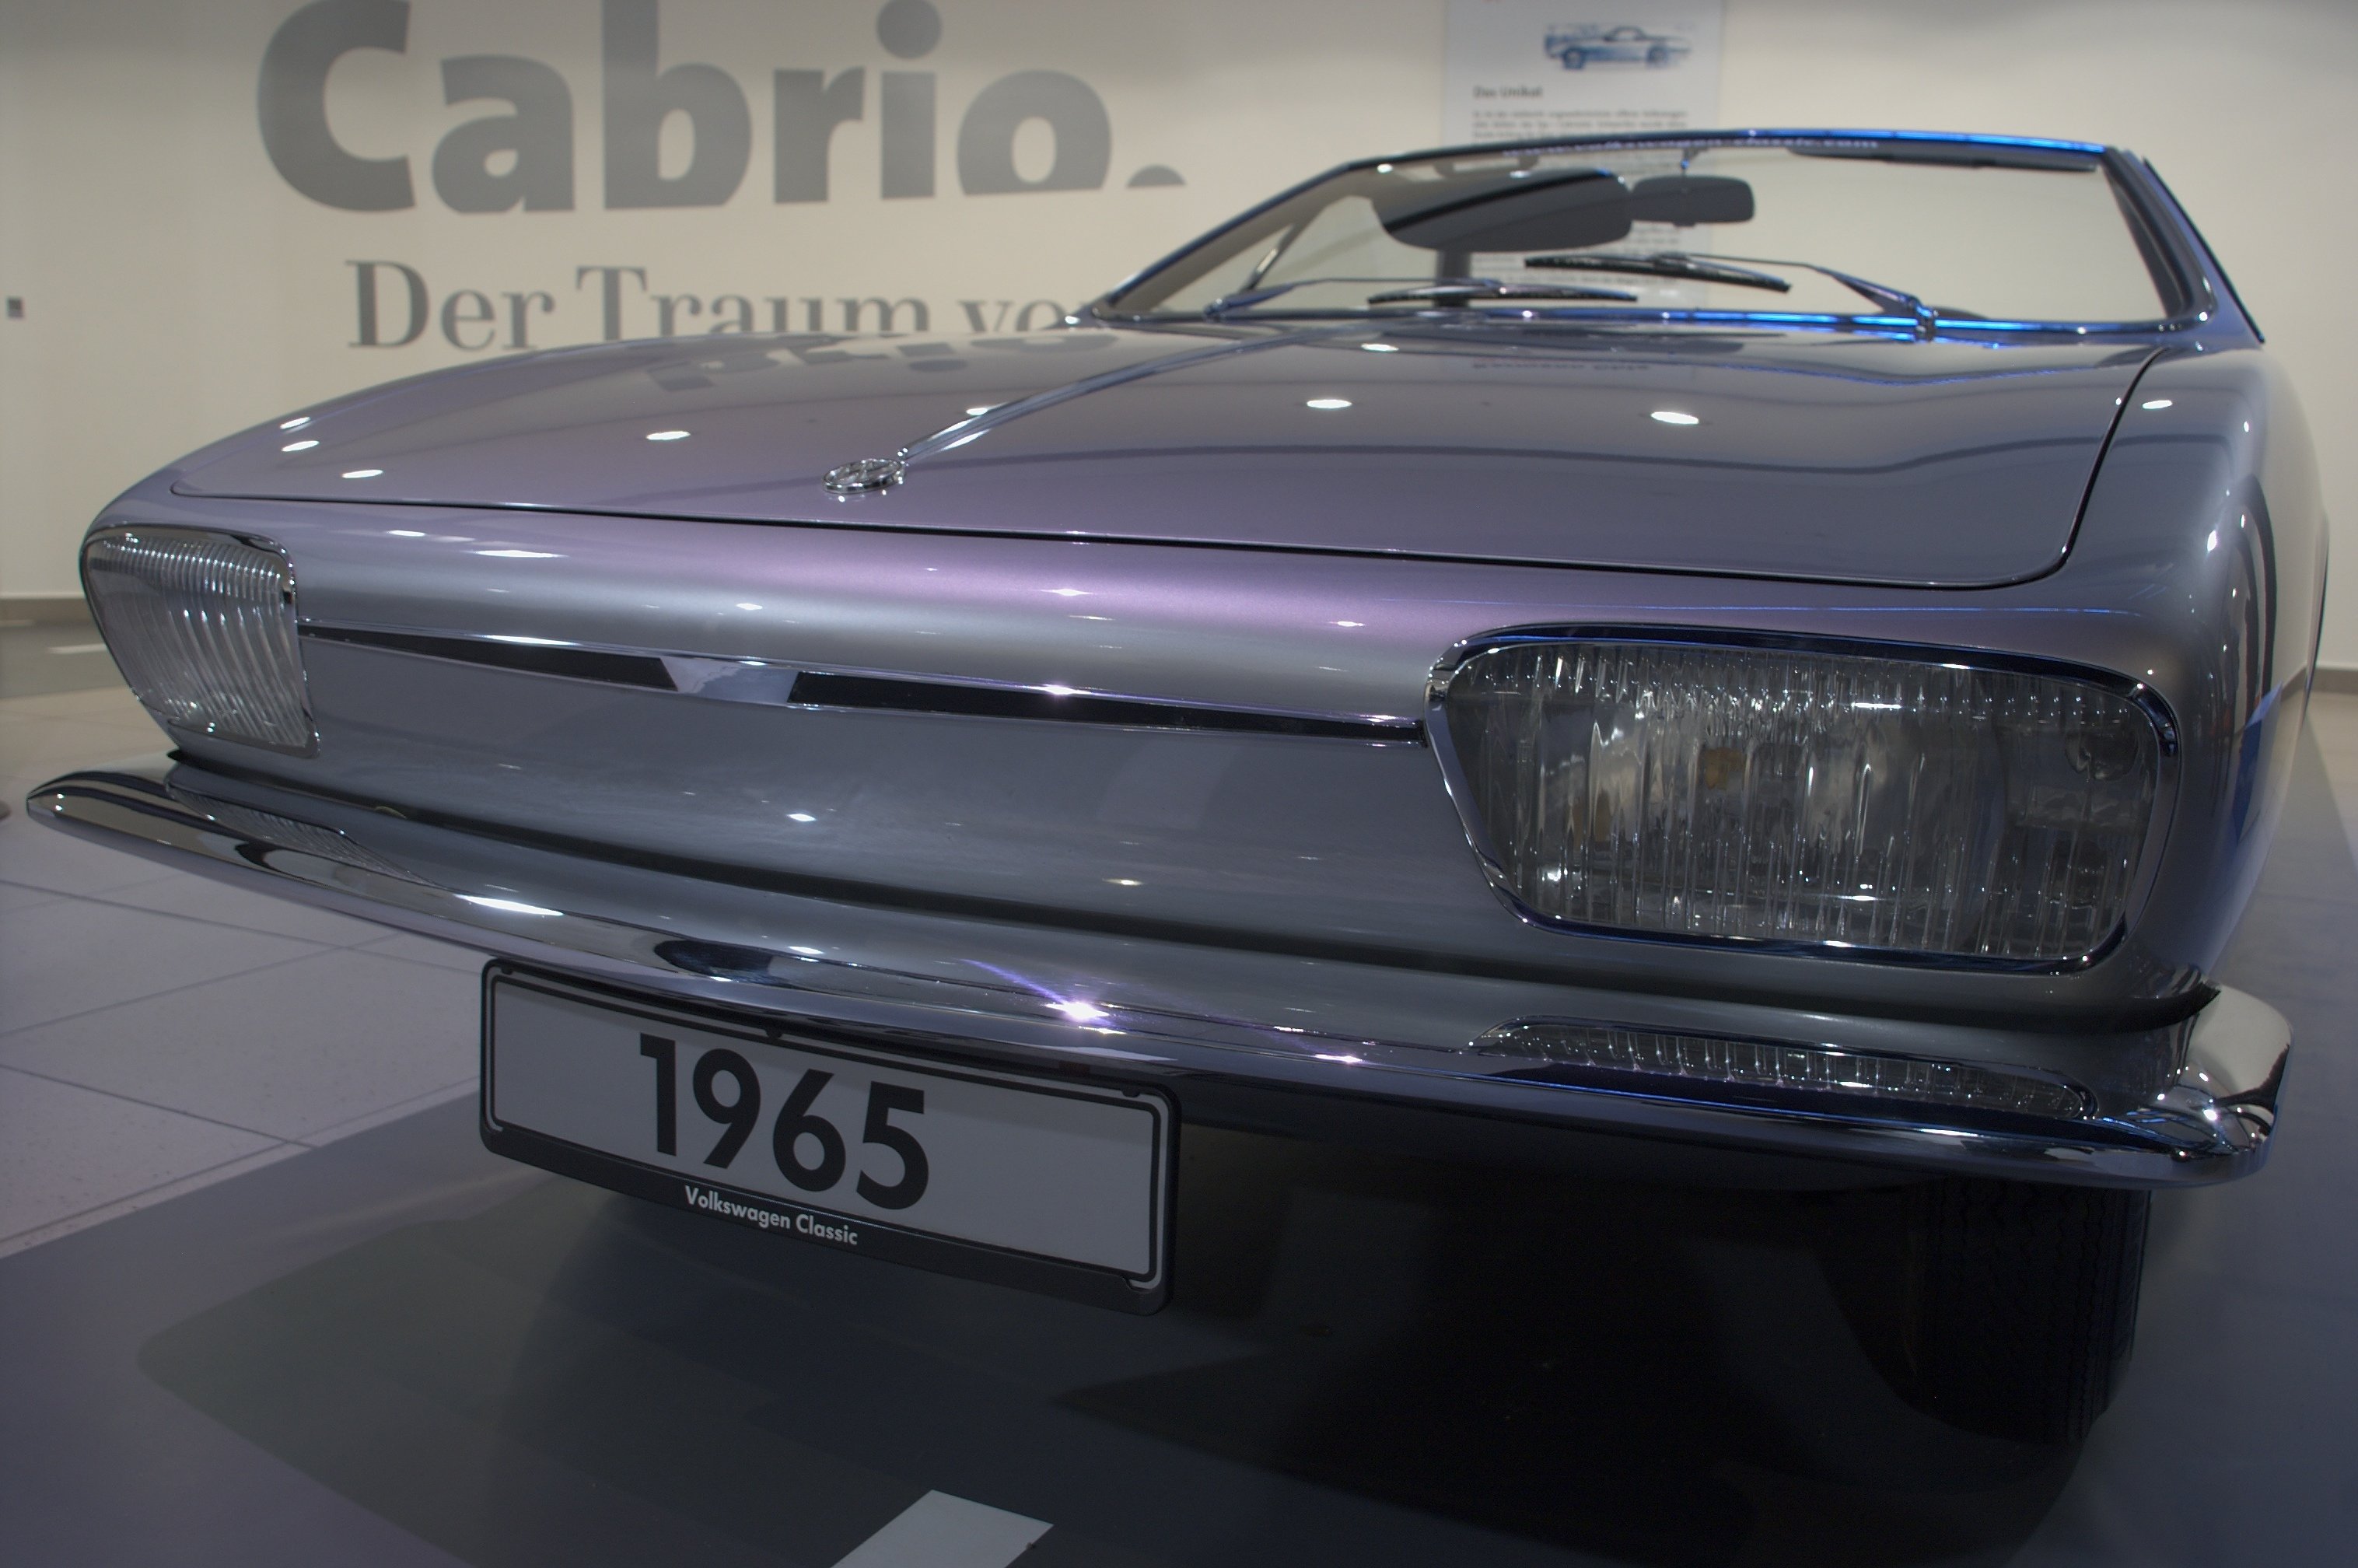
car, vw, volkswagen, vehicle, sports car, bumper, 2012, sedan, rawtherapee, germany, deutschland, berlin, pentax, 20mm, lenstagged, steffenzahn, k100d, justpentax, berlinmitte, iamflickr, cosina, voigtlander, skopar, colorskopar, cv20, colorskopar20mmf35slii, 20mmf35slii, voigtlander20mm, cv2035, skopar20mmf35, cosinavoigtl nder, cosinavoigtl ndercolorskopar20mmf35, voigtl nder20mmf35colorskoparslii, voigtl nder20mmf35, ghia, karmann, land vehicle, automobile make, automotive exterior, compact car, performance car, executive car